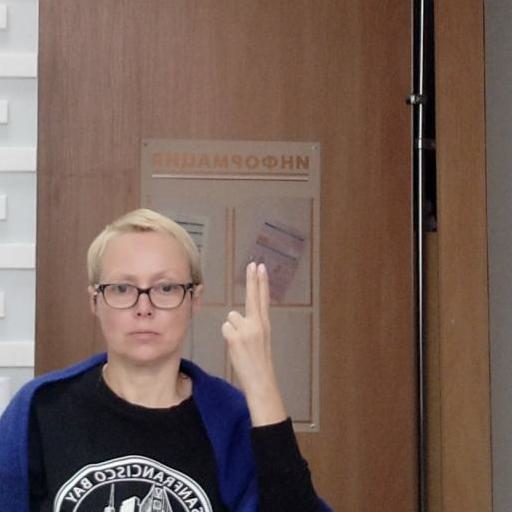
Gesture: two_up_inverted